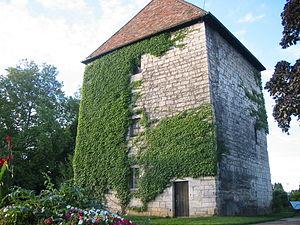
La Tour de Montmart est une tour de fortification de Besançon, datant vraisemblablement du XIIIᵉ siècle.